2013 Hong Kong dock strike

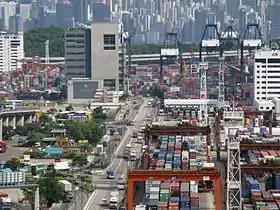
Kwai Tsing Container Terminal in 2008.

Dockers complained that they have had a minimal rise in income in the last 10 years. Mr Lee, a dock worker for more than 20 years, said there had been two very low adjustments. "Basically, there's no fringe benefits, we only had paid leave in recent years. My monthly income isn't steady. I earn HK$15,000–$16,000 (US$2,000) during the high season, and less than HK$10,000 (US$1,300) for the low season." The workers demanded a 20% pay rise to a daily wage of HK$1,600, equivalent to a monthly salary of HK$24,000 based on 15 working days. Chan Chiu-wai, an organiser of the Confederation of Trade Unions, said that dock workers earned $167 a day for 24 consecutive hours' work, less than they received in 1997. Chan said staff often work shifts of up to 72 consecutive hours during high-season. "For this work, the salary is very low, the working conditions are very poor and the hours are very long, so we are often in the position of being understaffed and the workers have to work many hours overtime," Chan added.